The Mad Magician

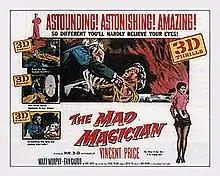
Theatrical release poster

The Mad Magician is a 1954 American horror film in 3D, directed by John Brahm starring Vincent Price, Mary Murphy and Eva Gabor. It was produced and distributed by Columbia Pictures, with a release in 3-D to build on the craze started by films such as "House of Wax" (1953), which also starred Price. In the film, a master illusionist murders his employer after learning he tricked him into signing away ownership of every trick he invents, and finds that to avoid being caught for the murder he must kill again and again.